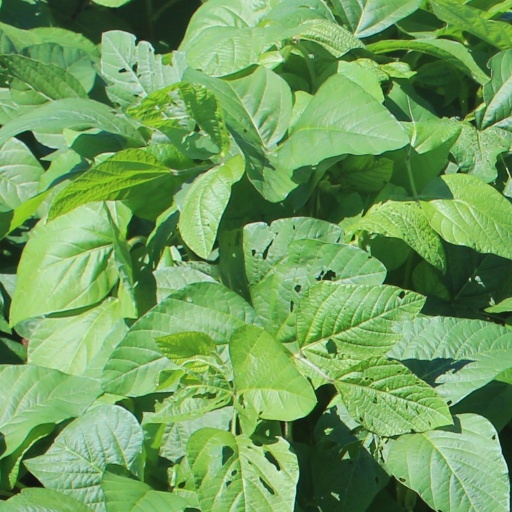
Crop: soybean